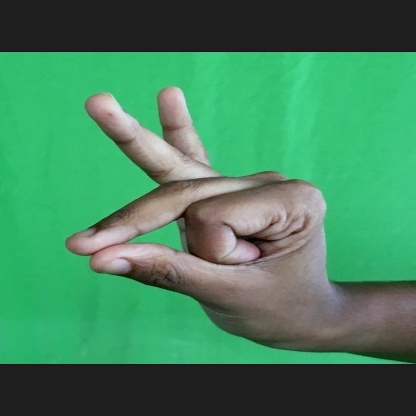
Mudra: Bramaram